The Dropout (podcast)

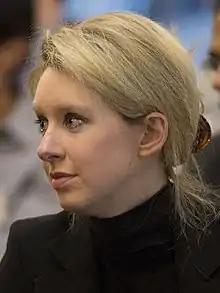
The second season of "The Dropout" followed the federal criminal fraud case against Elizabeth Holmes: "United States v. Elizabeth A. Holmes, et al."

The podcast series launched in January 2019 with six episodes. It was made available on the ABC News app, along with other apps including Stitcher, Spotify, TuneIn, Google Podcasts, and Apple Podcasts. Jarvis simultaneously reported on content from her podcast research for "ABC World News Tonight" and "Nightline". It was the number one ranked most popular podcast launched by ABC News. It was also among the top ranked podcasts on iTunes in March 2019. After the initial 2019 six-episode edition, a two-hour "20/20" episode premiered in March 2019, following the popularity of the podcast. It was nominated for a news Emmy Award in the Outstanding Feature Story in a Newsmagazine category.